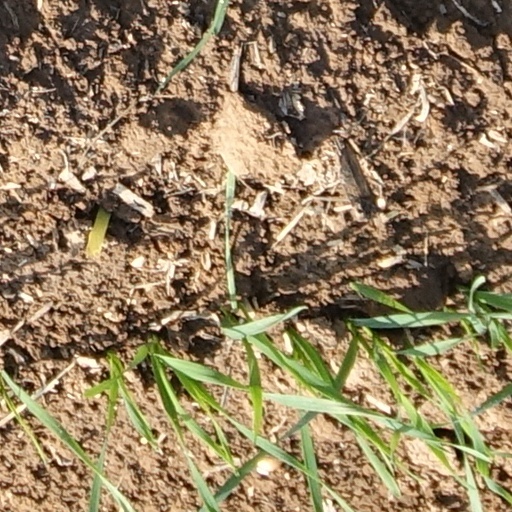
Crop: wheat